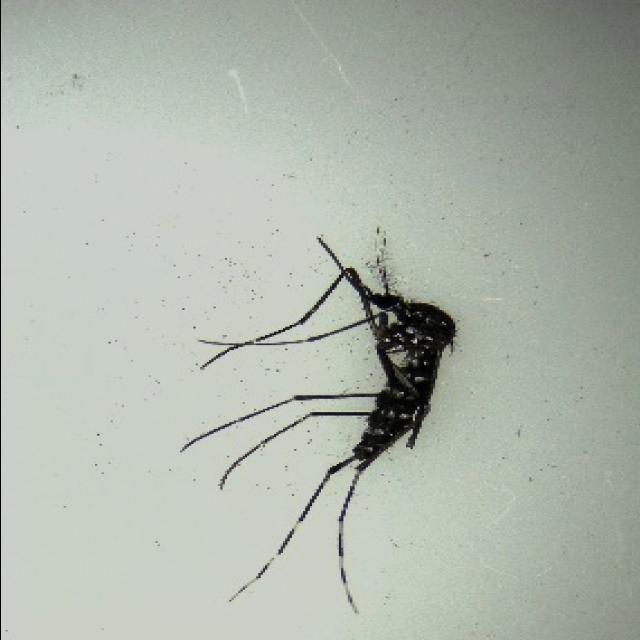
Species: aedes_albopictus